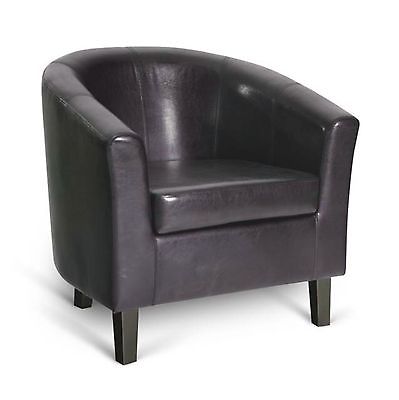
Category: chair